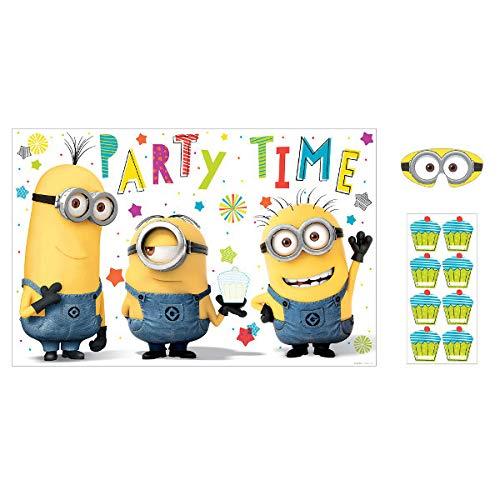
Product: "Despicable Me" Party Game Set, 10 Pc.
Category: Toys & Games | Party Supplies
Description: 1 "Despicable Me" party game set 10 pieces.
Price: $4.16
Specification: ProductDimensions:11x9x0.1inches|ItemWeight:4ounces|ShippingWeight:4ounces(Viewshippingratesandpolicies)|ASIN:B07THLTGS7|Itemmodelnumber:271798|Manufacturerrecommendedage:0monthsandup